PIAA Corporation

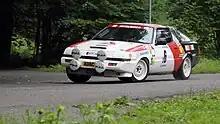
Mitsubishi Starion 2000 Turbo rally car with PIAA lights

PIAA Corporation is an automobile parts and supplies manufacturer headquartered in Bunkyō, Tokyo, Japan. It is a consolidated subsidiary of Ichikoh, which in turn is a subsidiary of Valeo.